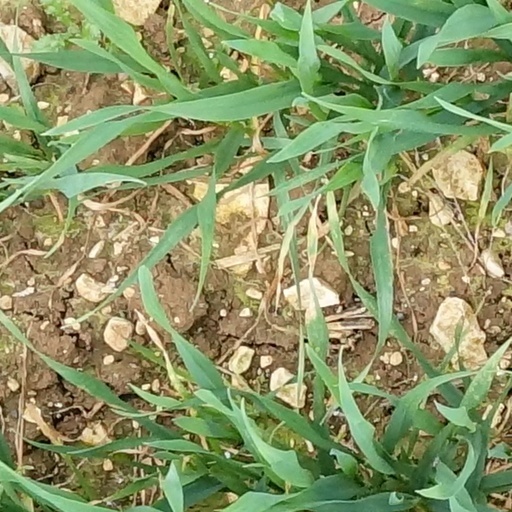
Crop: wheat